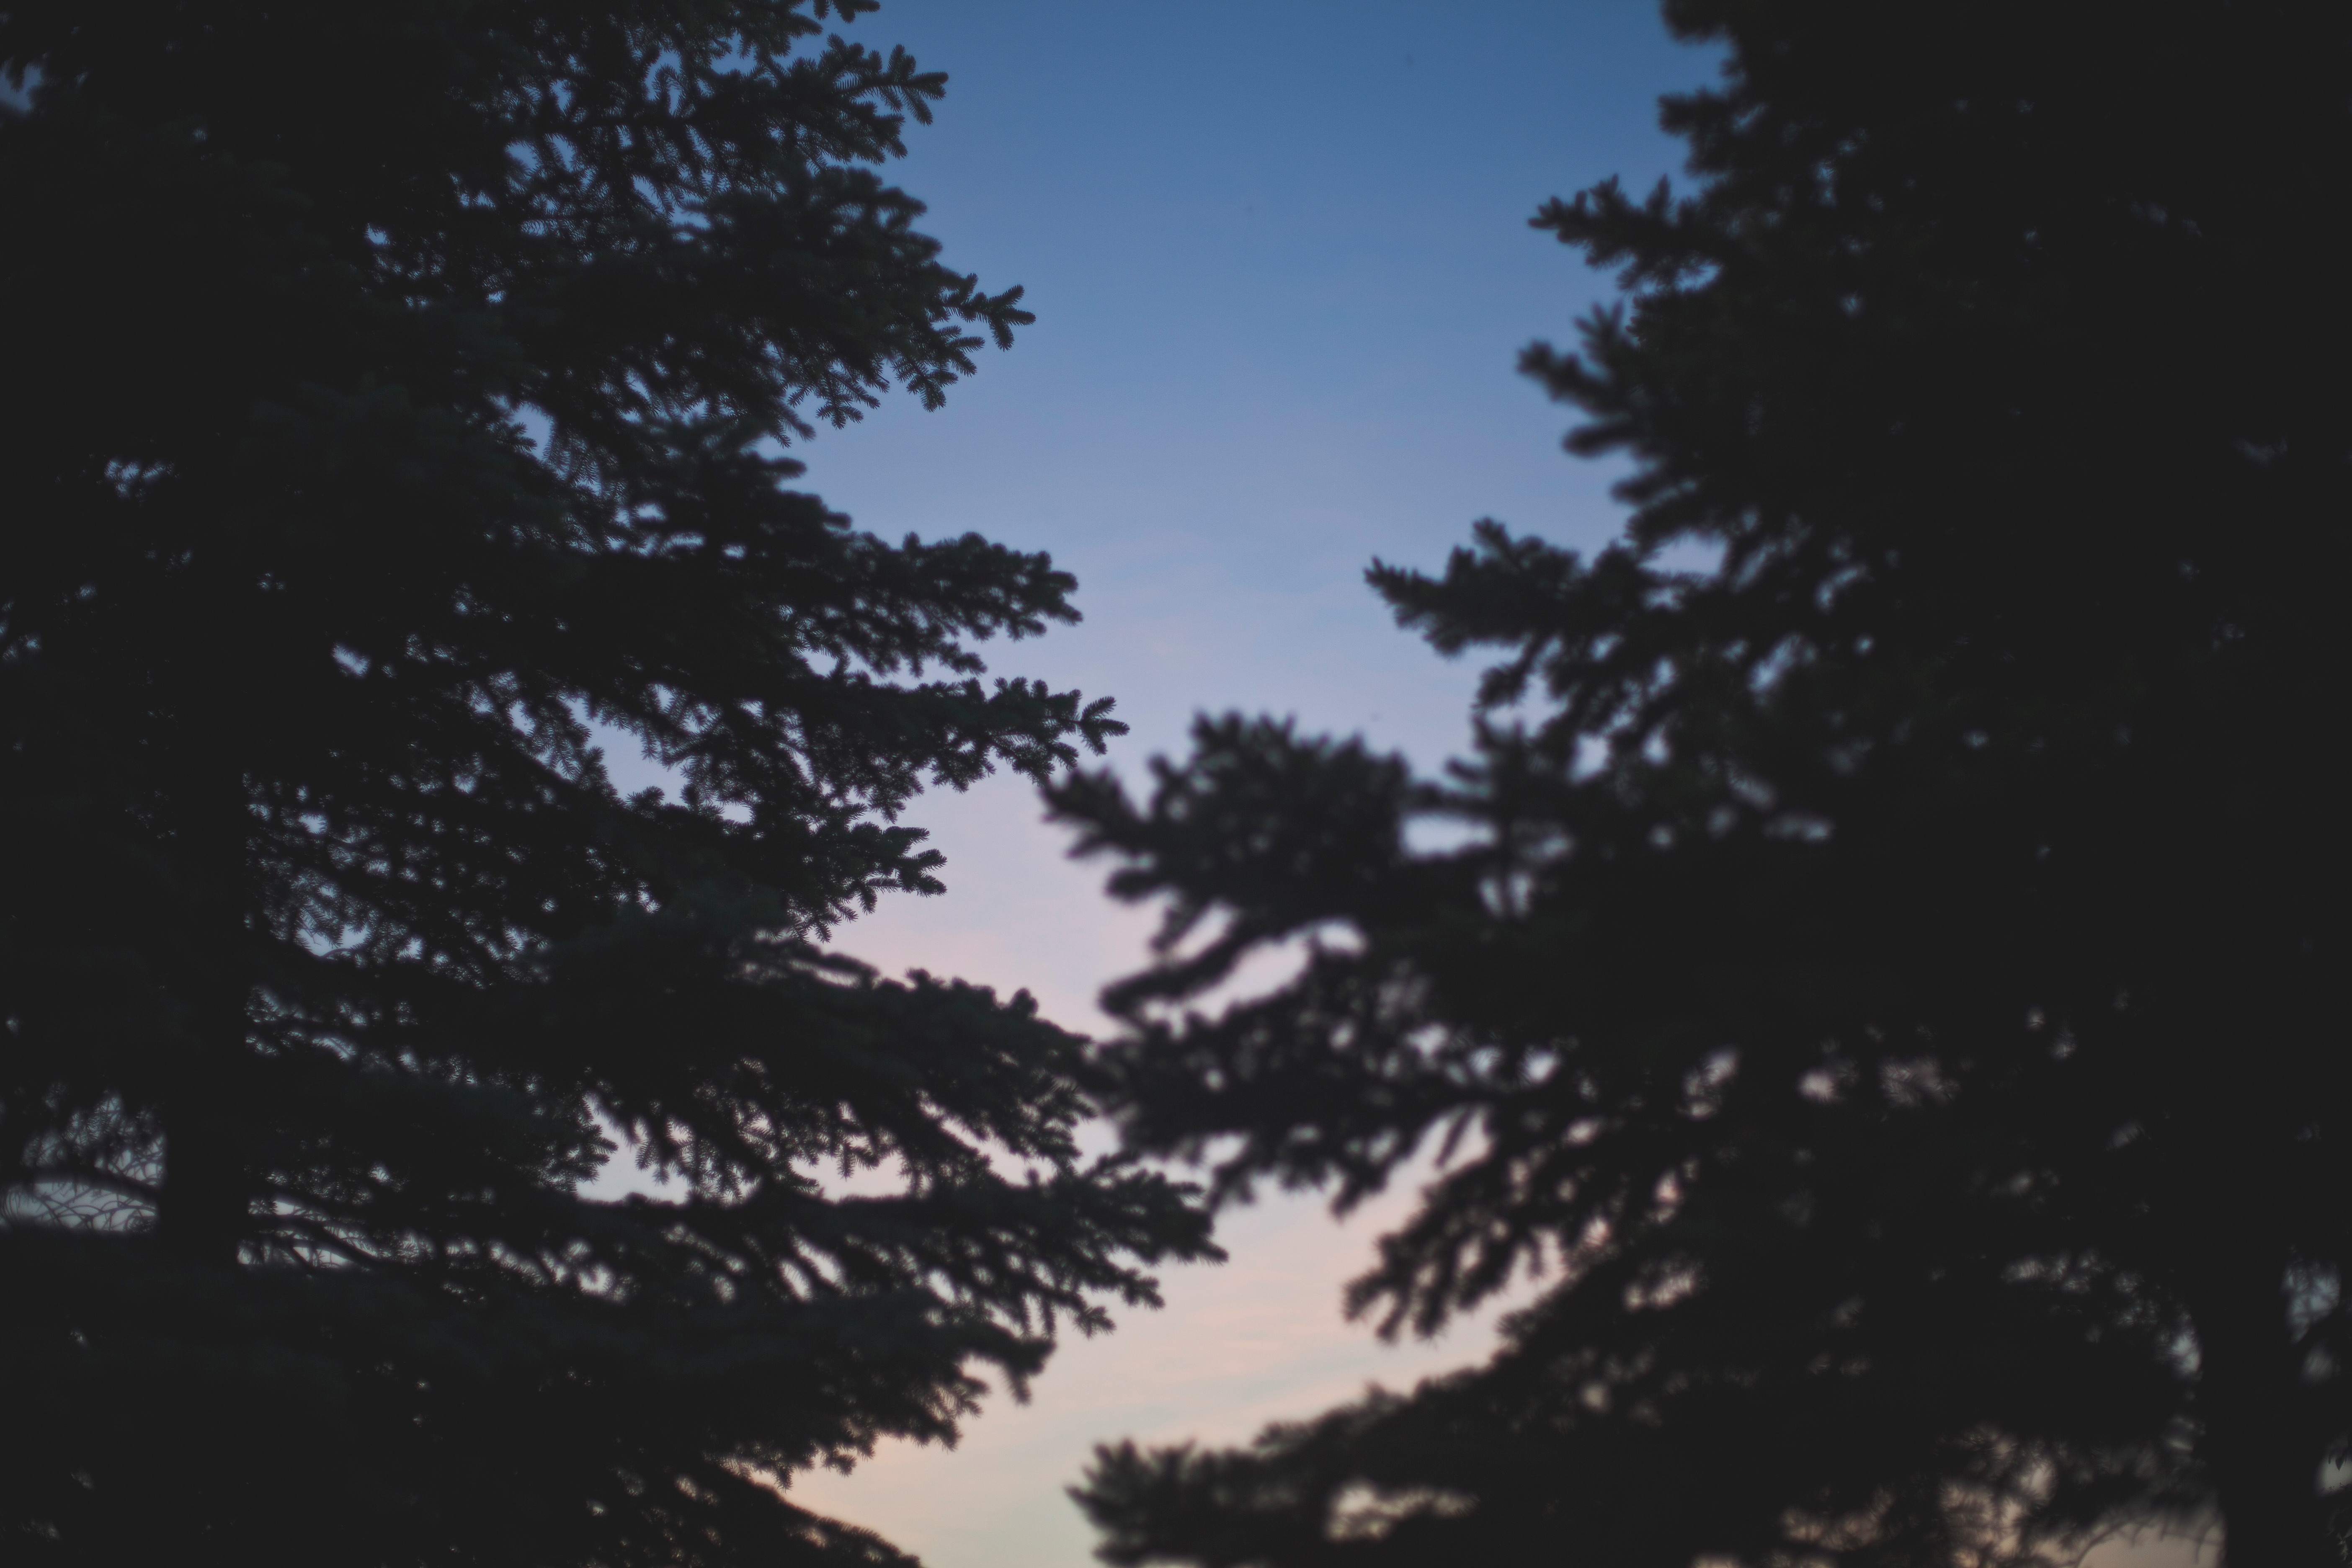
tree, branch, light, cloud, sky, sunlight, atmosphere, darkness, woody plant